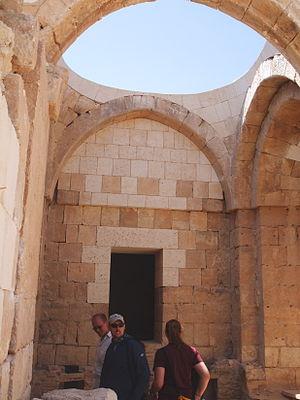
Le Qasr al Hallabat est un des châteaux du désert de Jordanie.